Mohammad Shah Qajar

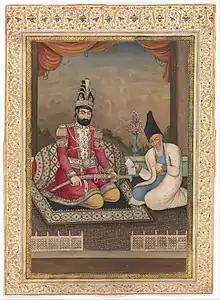
Illustration of two men. To the left is a bearded monarch wearing his full royal costume and crown seated on a raised seat, to the right is a bearded old man seated on the carpet wearing a long cap

At Nowruz (Iranian New Year, which is held at the March equinox) of 1834, Mohammad Mirza was appointed the crown prince and took the governorship of Azarbaijan—the office of his father—and left Tehran for Tabriz. As crown prince, Mohammad Mirza was under the complete influence of Qa'em-Maqam, on whose orders, he imprisoned four of his brothers, including Djahangir Mirza and Khosrow Mirza, in Hamadan and later blinded them to invalidate their claims to the throne. The appointment of Mohammad as the crown prince angered Fath-ali Shah's fifth son Hossein Ali Mirza, the Prince-Governor of Fars, who thought the appointment would deprive him of his rights and was a sign of submission to Russian demands.